Captain America: The Winter Soldier

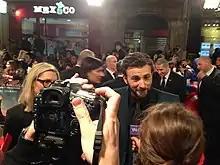
Chris Evans at the Paris premiere of "Captain America: The Winter Soldier"

"Captain America: The Winter Soldier" was released in 32 markets on March 26, 2014 and in North America on April 4, 2014, in 2D, 3D and IMAX 3D. The film debuted on 668 IMAX screens worldwide, a record for films releasing in April. The world premiere took place on March 13, 2014, at the El Capitan Theatre in Hollywood, Los Angeles. The Paris premiere occurred on March 17 at Le Grand Rex, the London premiere took place on March 20 at Westfield London, the Beijing premiere took place on March 24 and the Cleveland premiere took place on April 1. Chris Evans and Scarlett Johansson auctioned off passes to one of the premieres for charity. "Captain America: The Winter Soldier" is part of Phase Two of the MCU.